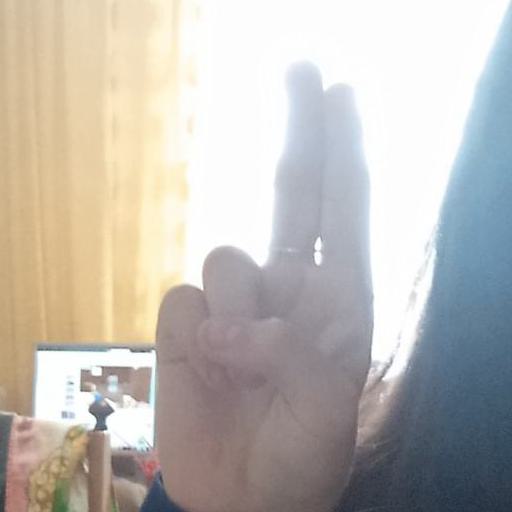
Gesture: two_up